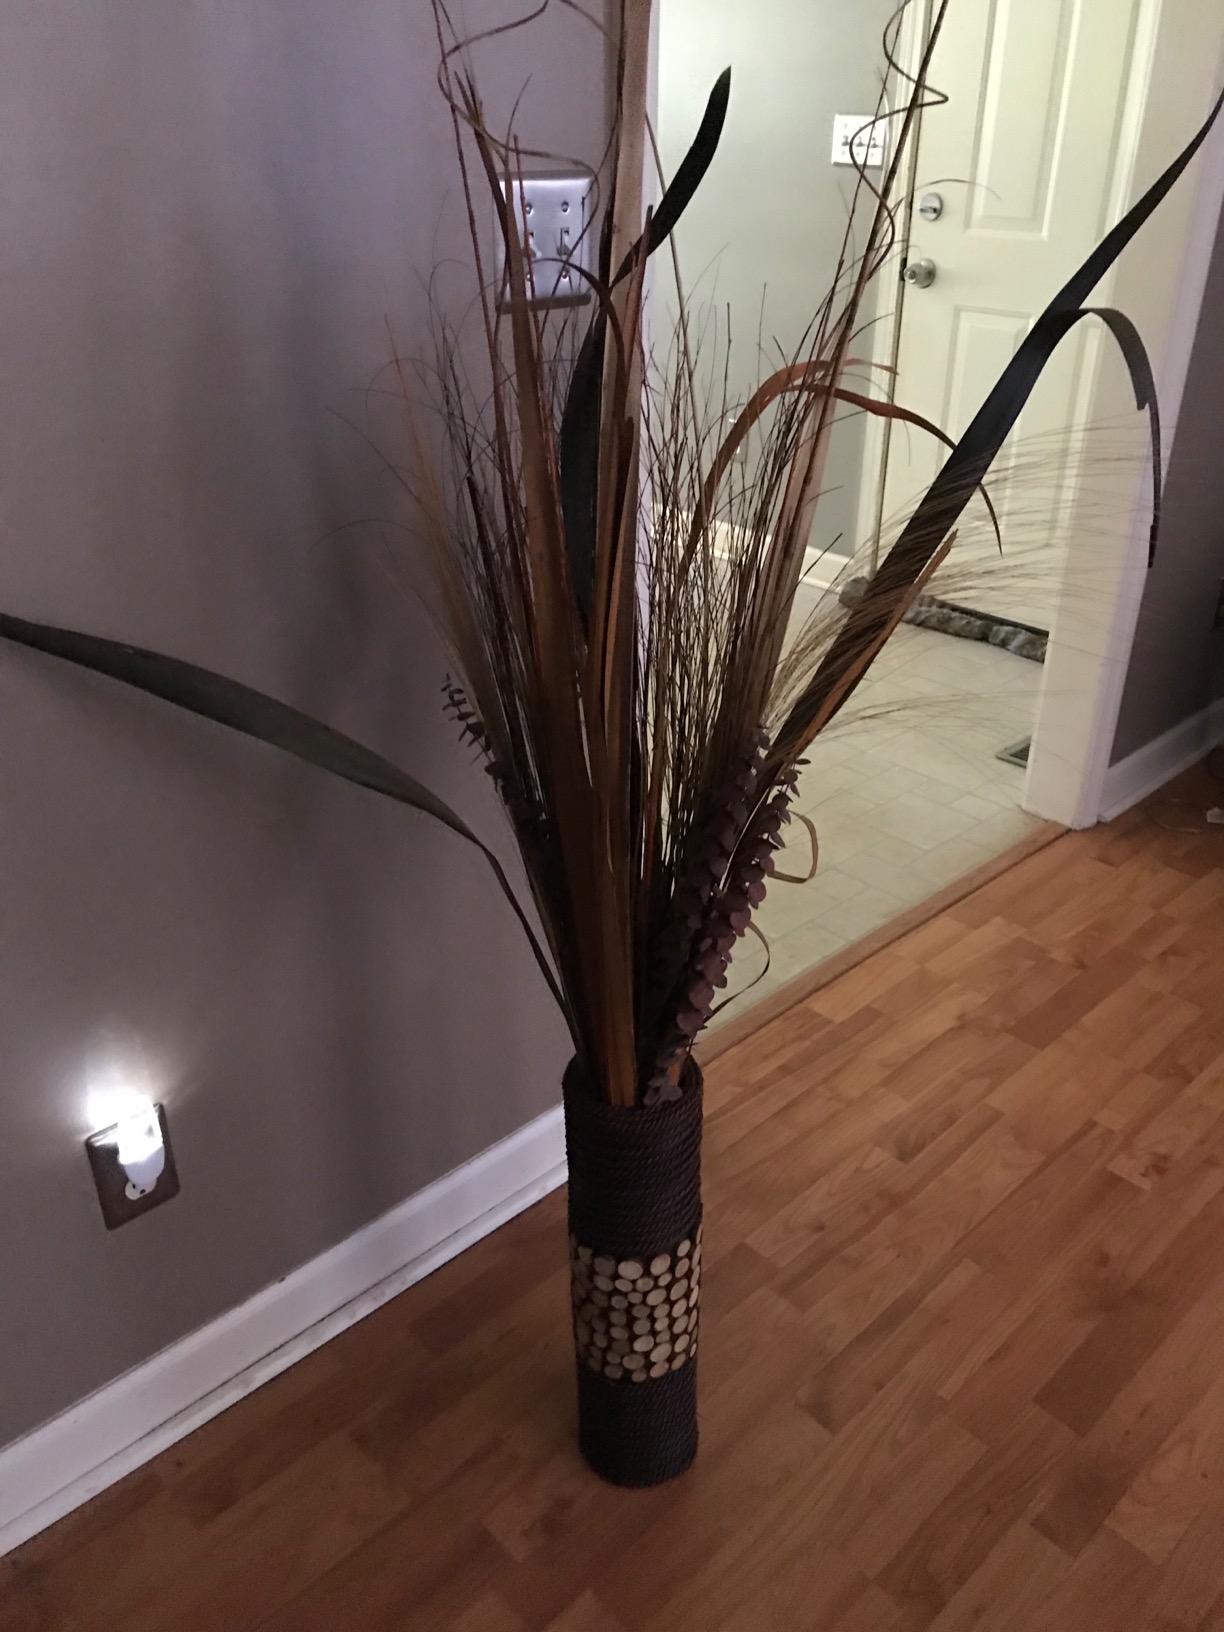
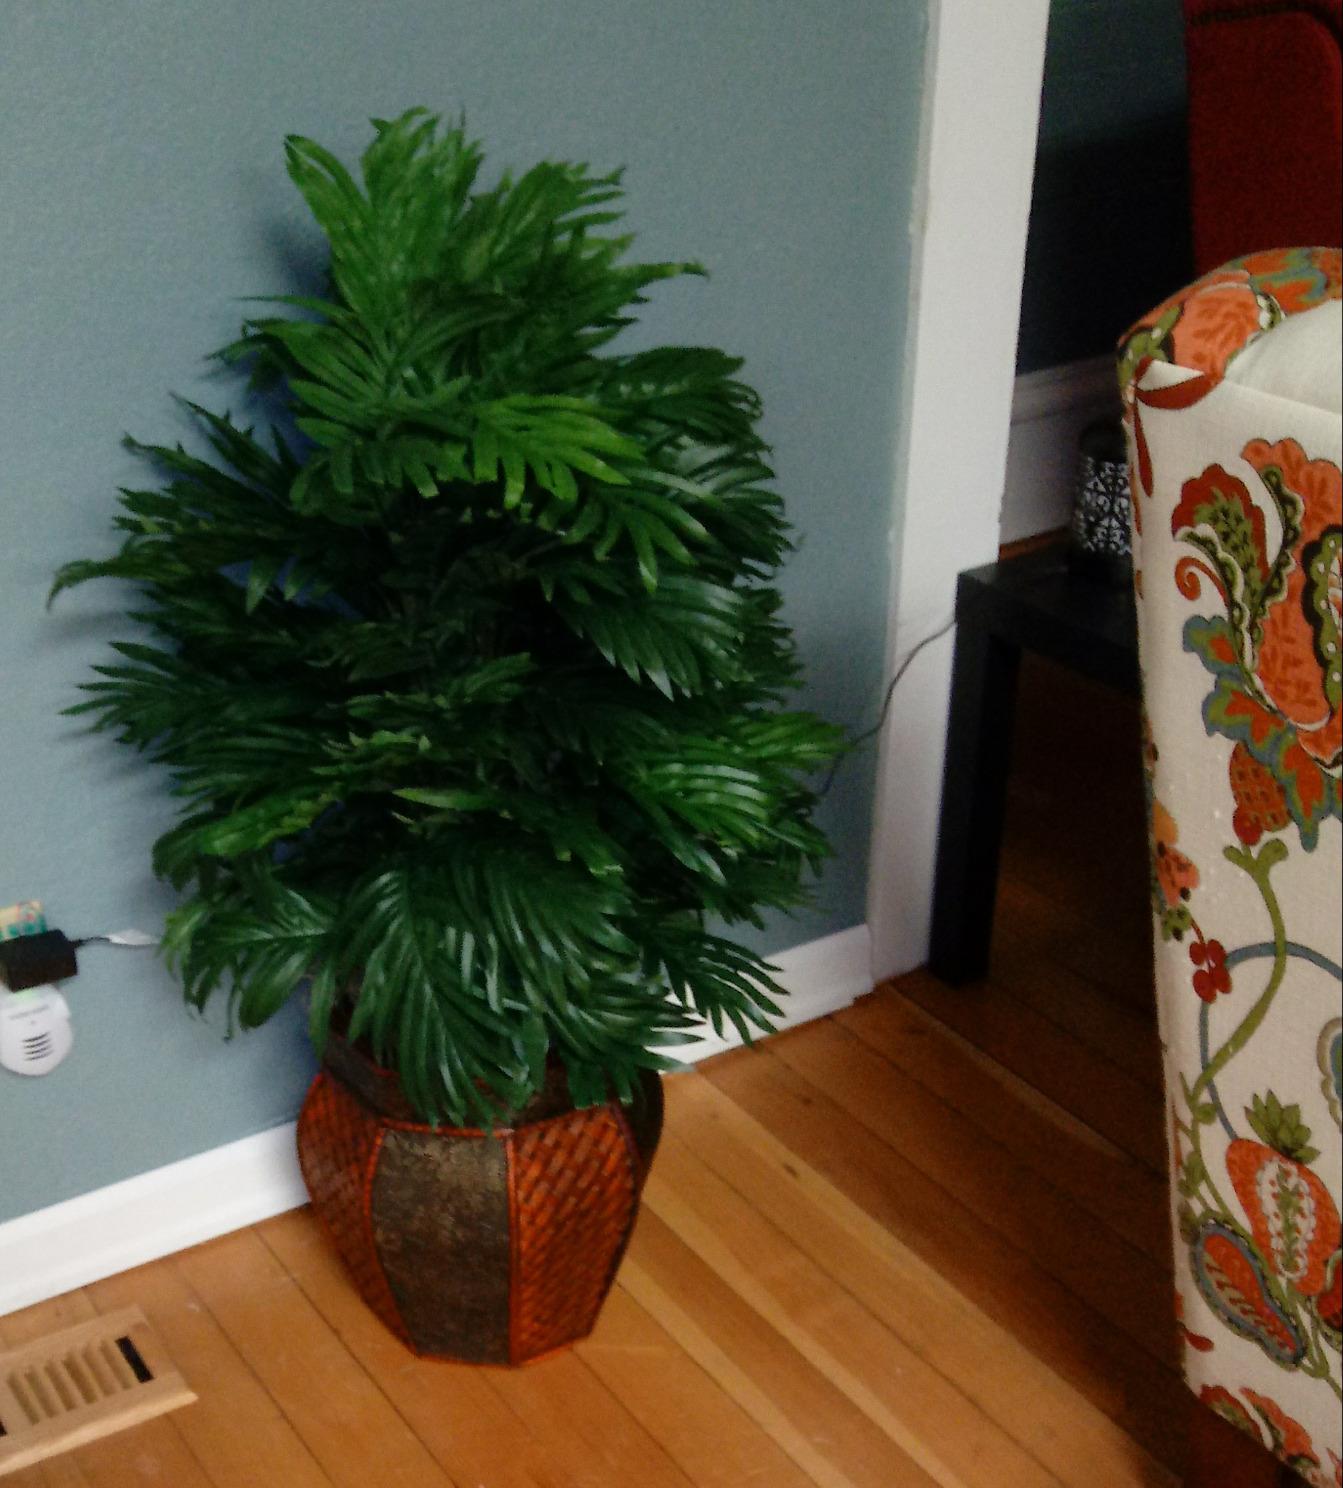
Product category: vase
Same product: no